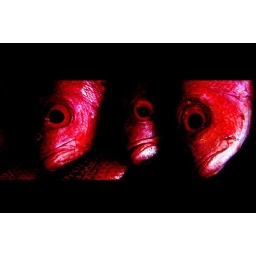
heavily edited shot of three fish for sale in the washington dc fish market